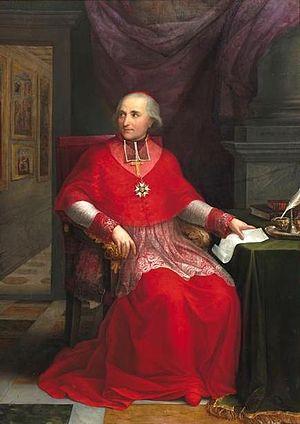
Joseph Fesch, né à Ajaccio le 3 janvier 1763 et mort à Rome le 13 mai 1839, est un ecclésiastique français, archevêque de Lyon de 1802 à 1839. Il était l'oncle de Napoléon Bonaparte.